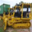
Label: tractor